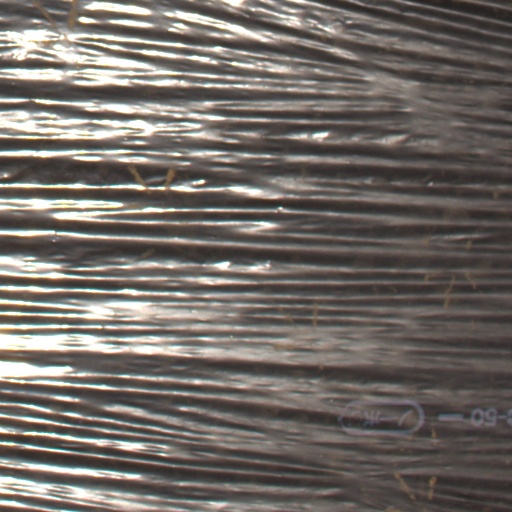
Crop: Jerusalem artichoke